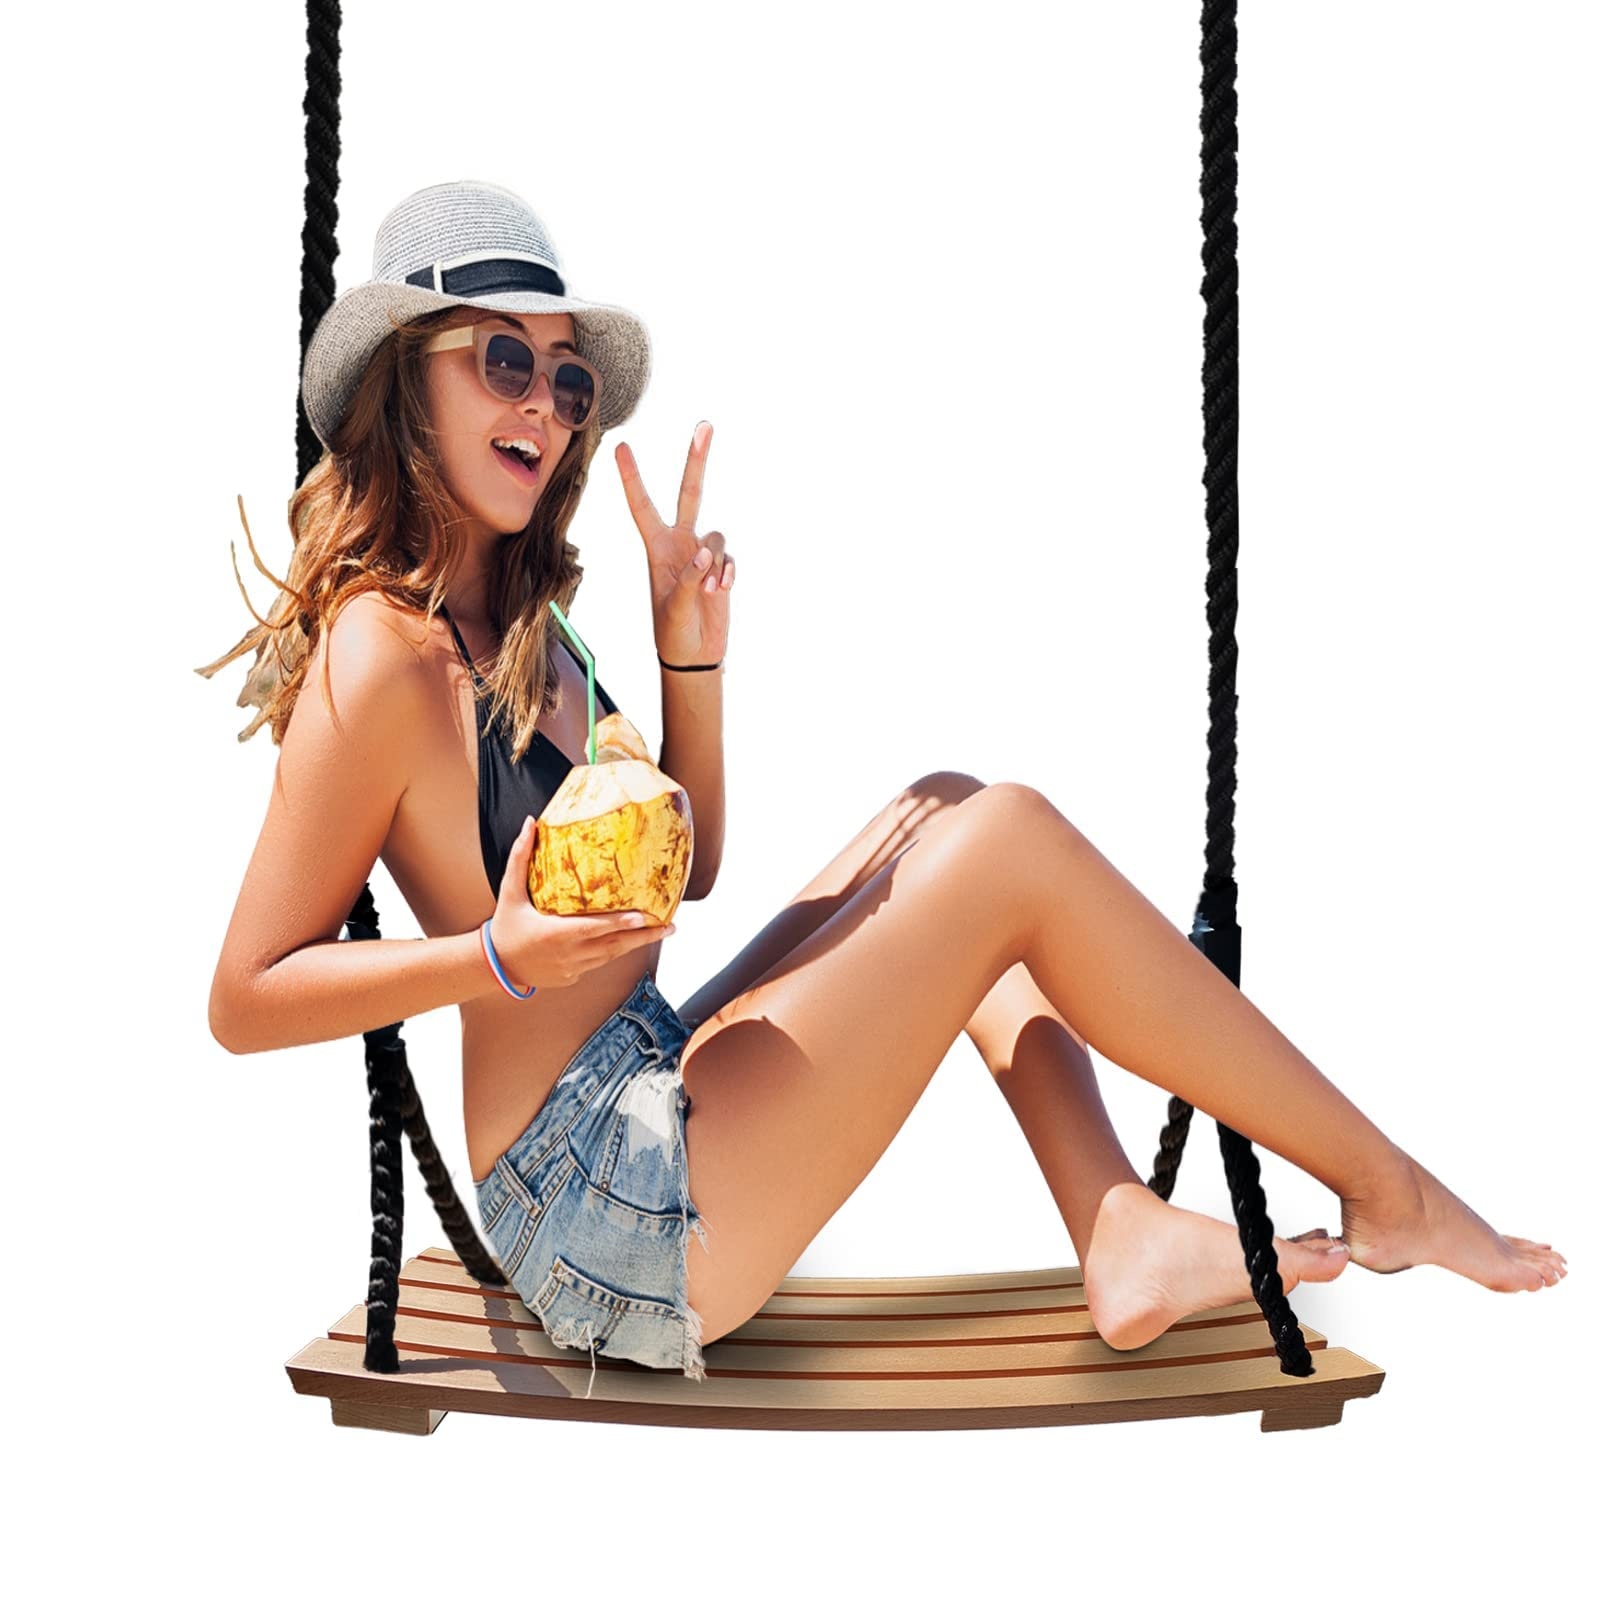
1 x RAW Customer Returns Taeku wooden swing, adult board swing playground garden swing children s swing with height adjustable rope for indoor outdoor use 56 25cm - RRP €74.96
Brand: Jobalots
Download Manifest: HERE Title Qty Unit Price Total Price ASIN EAN Taeku wooden swing, adult board swing playground garden swing children s swing with height adjustable rope for indoor outdoor use 56 25cm 1 €74.96 €74.96 B08YF9FVLZ 784129644108
Category: Toys & Games > Outdoor Play Equipment > Play Swings